Describe the emotion expressed in this image:  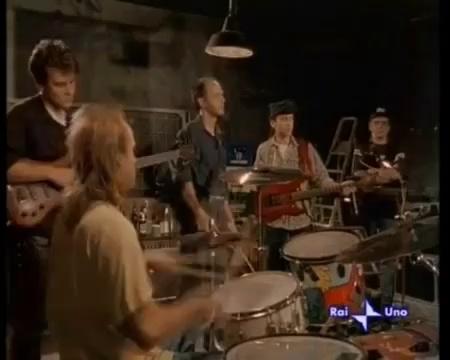
This person displays Fear, valence and arousal with high intensity.